Fats Domino

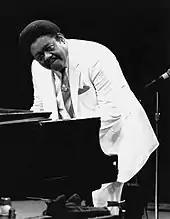
Domino performing in New York in the 1980s

In 1986, Domino was one of the first musicians to be inducted into the Rock and Roll Hall of Fame. He also received the Grammy Lifetime Achievement Award in 1987. Domino's last album for a major label, "Christmas Is a Special Day", was released in 1993.